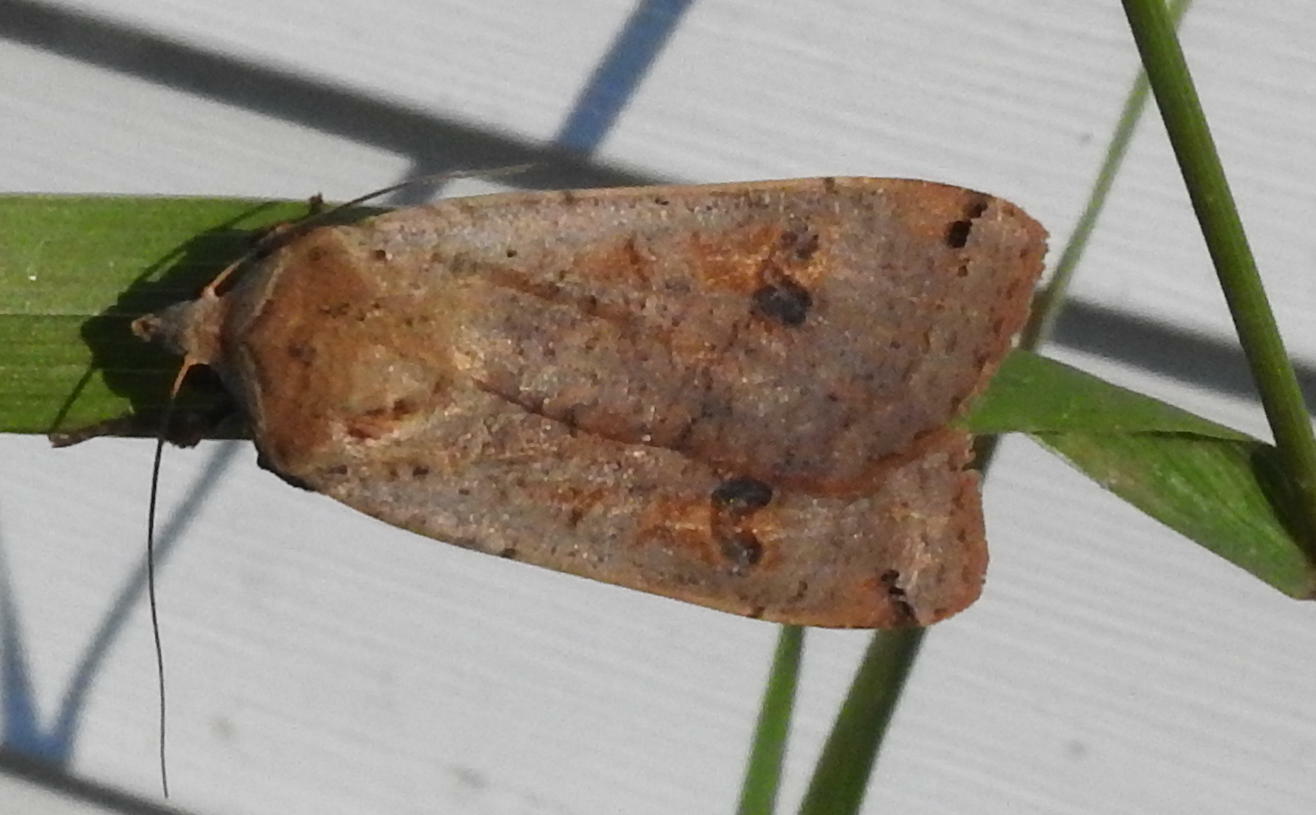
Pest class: cutworms